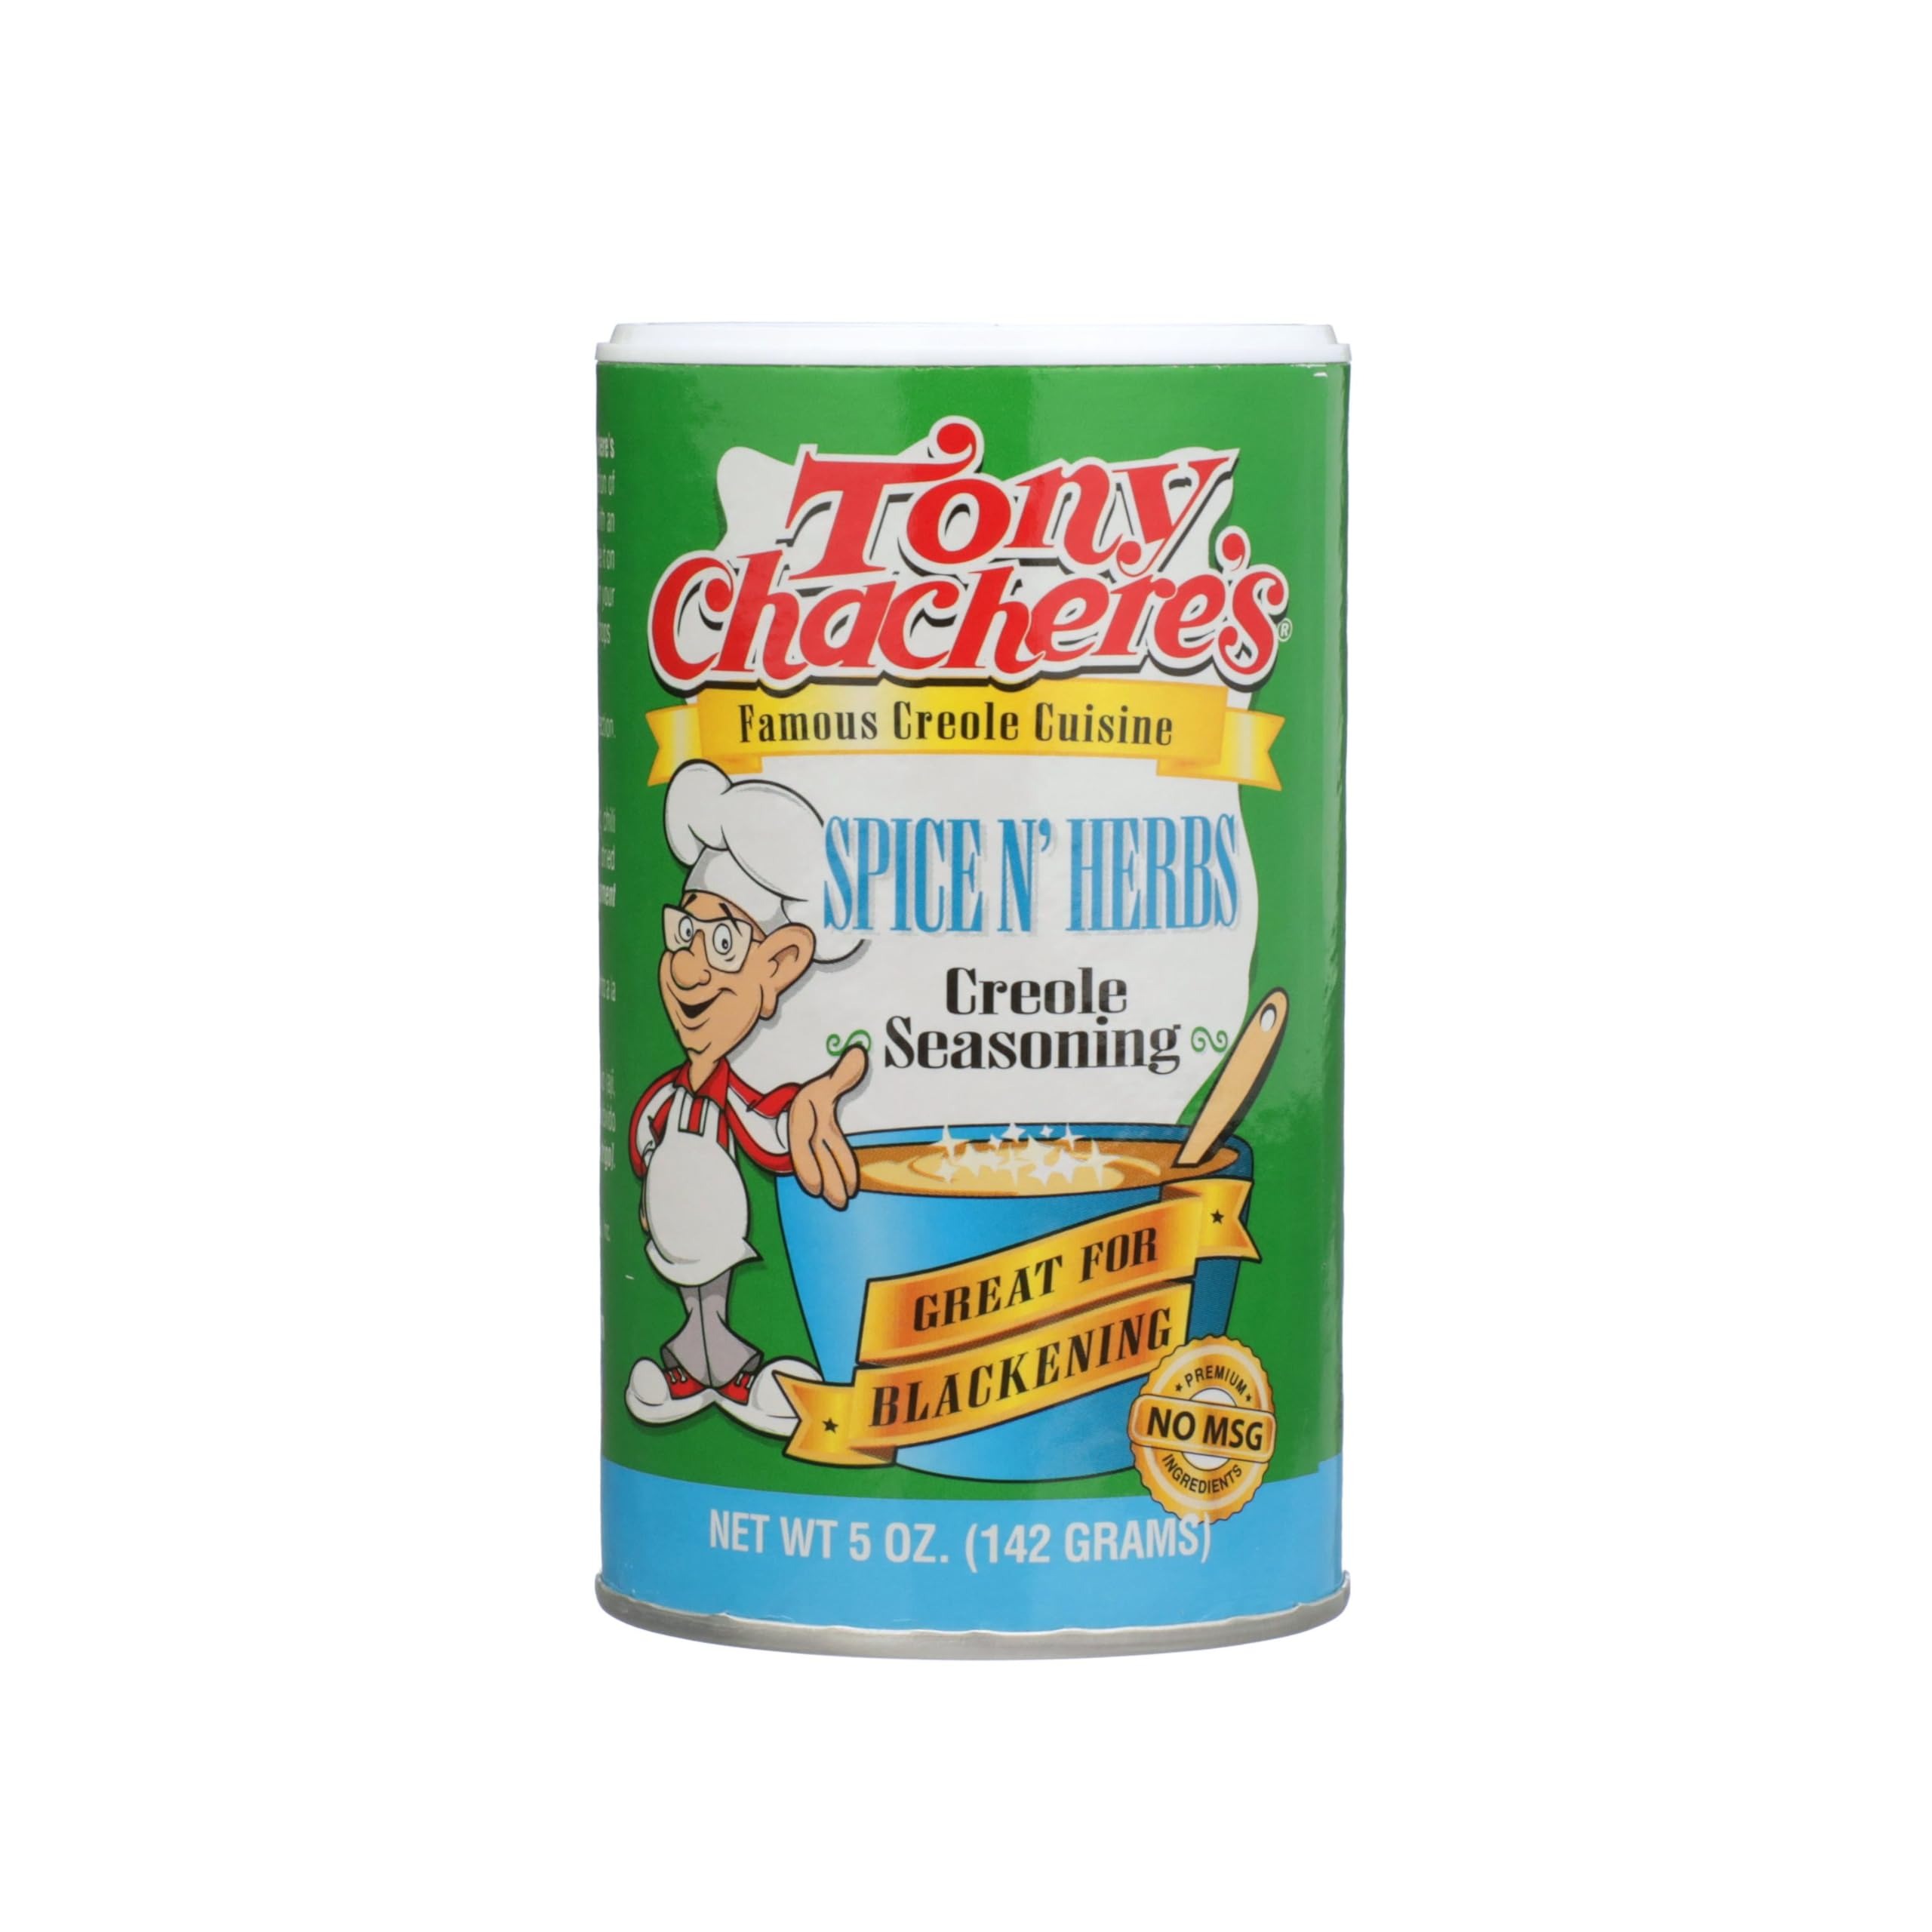
Item Name: Tony Chachere's Special Herbal Blend Spice N' Herb Seasoning - 5 oz
Bullet Point 1: Versatile Flavor Enhancer: Elevate your cooking with Tony Chachere’s Spice N’ Herbs Creole Seasoning. Perfect for bronzing, blackening, grilling, or simply sprinkling on your favorite dishes – from meats and vegetables to unexpected favorites like spaghetti.
Bullet Point 2: Herb-Infused Blend: This 5 oz seasoning combines the bold, zesty flavor of Tony’s Original Creole Seasoning with a carefully selected assortment of herbs, creating a unique and irresistible flavor profile.
Bullet Point 3: Perfect for Any Dish: Ideal for enhancing the taste of grilled meats, seafood, roasted vegetables, pasta, soups, and even snacks. Its balanced mix of spices and herbs complements a variety of cuisines and recipes.
Bullet Point 4: Authentic Creole Taste: Experience the essence of Louisiana cooking with every shake. Tony Chachere’s Spice N’ Herbs Creole Seasoning brings the vibrant flavors of Creole culture right to your kitchen.
Bullet Point 5: Essential Kitchen Staple: Whether you’re a seasoned chef or just starting out, this seasoning is a must-have for adding depth and boldness to your meals. Versatile, flavorful, and easy to use – you’ll find yourself reaching for it again and again!
Product Description: <p>For bronzing, blackening, or just great grilling, try Tony Chachere's Spice N' Herbs Seasoning. But don't stop there, it's also great on pasta, salads, and any dish which calls for herbs. </p> <p>When you want to use herbs to enhance your favorite dishes Tony Chachere's Spice N' Herbs Seasoning is the perfect choice. It is a combination of Tony Chachere's World Famous Creole Seasoning mixed with herbs so flavorful you will want to try it on everything !!
Value: 5.0
Unit: ounce

Price: 10.44